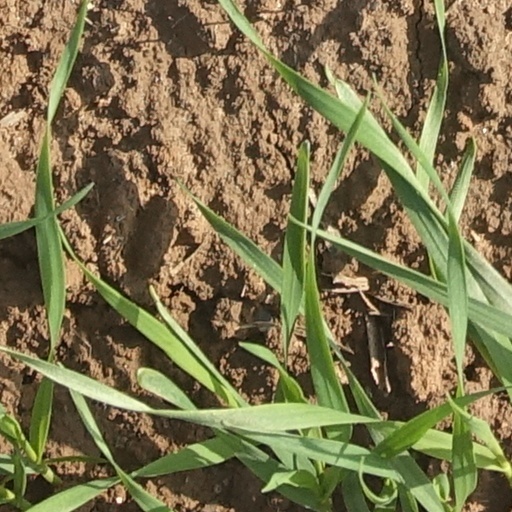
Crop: wheat